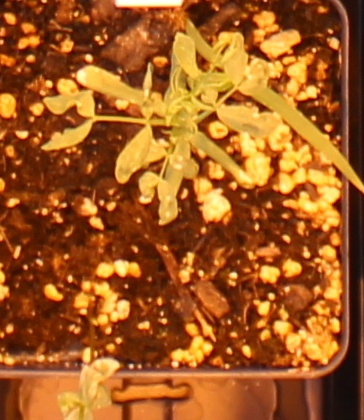
Label: Lentil